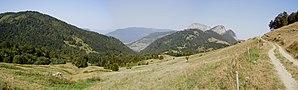
Golet de Doucy- Massif des Bauges - Savoie- Vue de la Bellecombe depuis les alpages du Golet de Doucy avec, au fond le Roc des Boeufs.
Le Golet de Doucy est un col de montagne situé à 1 329 m d'altitude entre le mont Julioz à l'ouest et la montagne du Charbon à l'est, dans le massif des Bauges, dans le département de la Savoie.